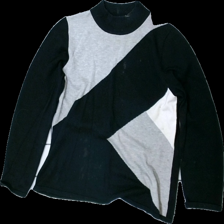
View: front
Type: Sweater
Category: Ladies
Brand: Not in the list
Brand text on label: Signature
Colors: Black, Grey
Material: 60% Acryl 40% Cotton
Pattern: Other
Cut: Regular
Size: L
Stains: Major
Damage: stained
Damage location: top center
Damage 2: stained
Damage 2 location: middle center
Damage 3: stained
Damage 3 location: bottom left
Price range: <50
Recommended usage: Export
Description: Knitted sweater with pattern